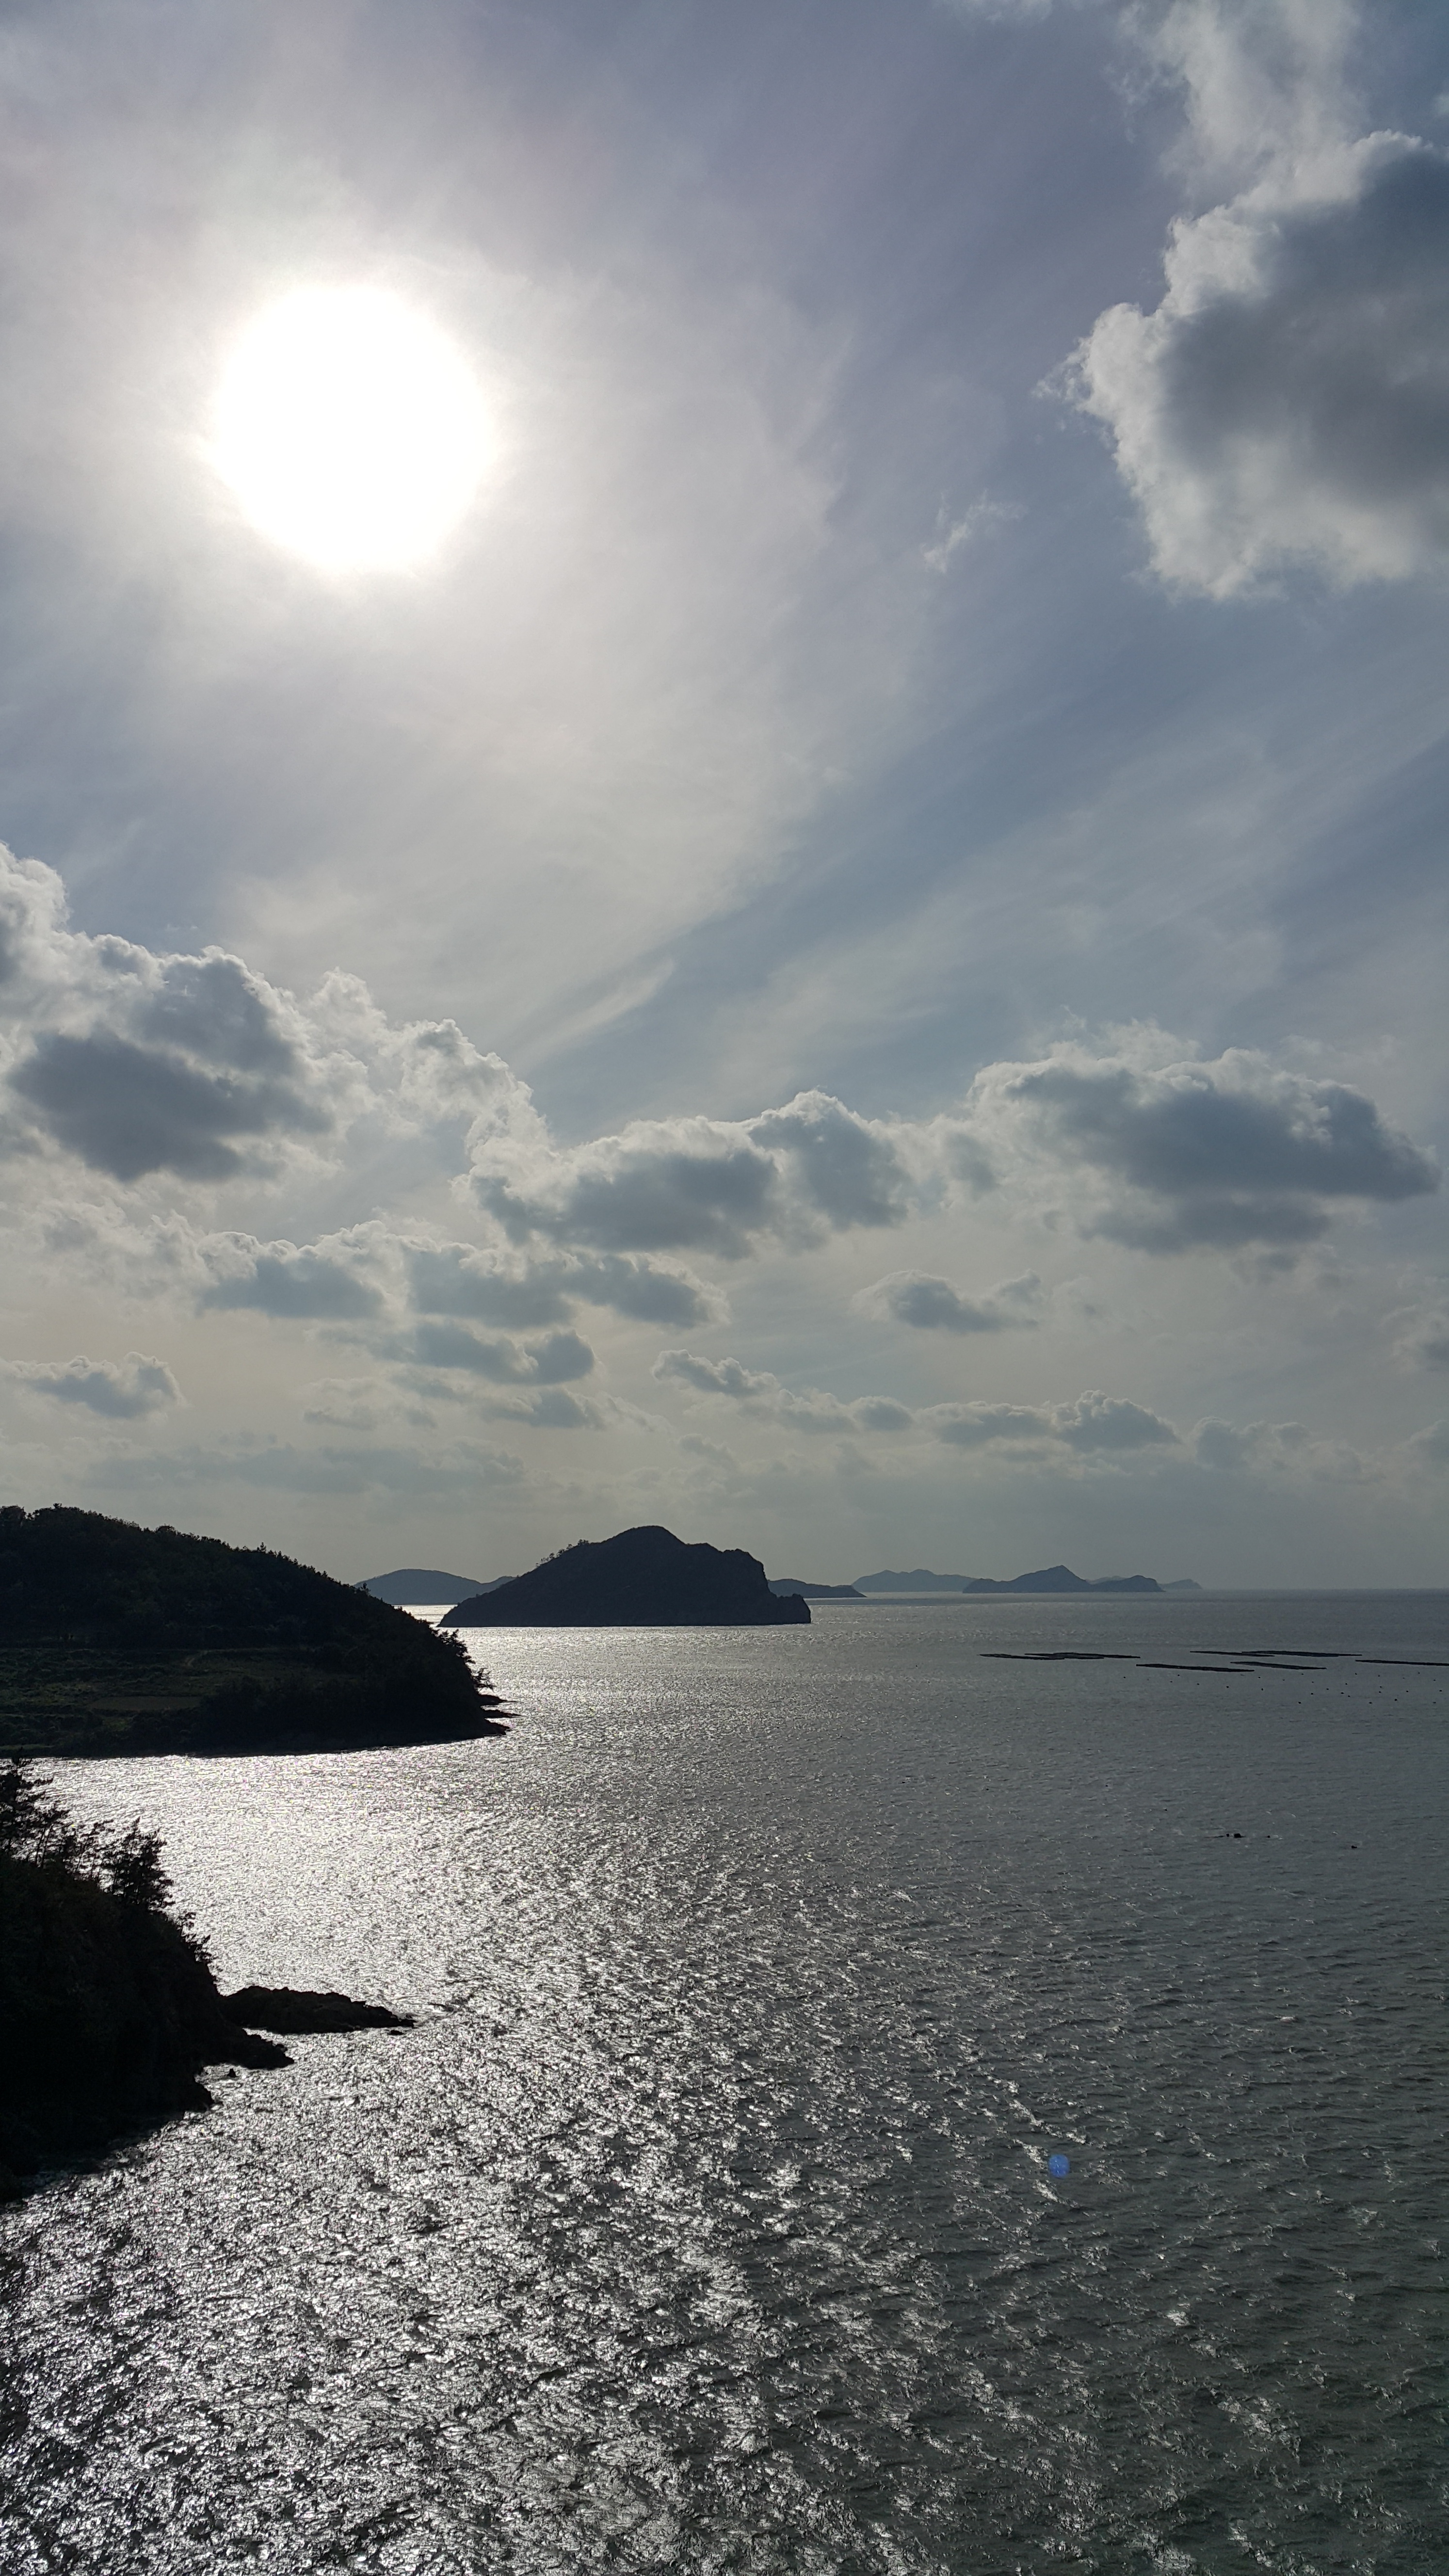
beach, sea, coast, ocean, horizon, cloud, sky, sunlight, shore, wave, lake, dawn, dusk, reflection, scenery, bay, solar, body of water, loch